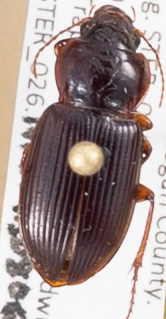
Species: Amara carinata
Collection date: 2015-08-06
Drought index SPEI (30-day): -0.608
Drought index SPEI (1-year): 1.382
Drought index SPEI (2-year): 1.69